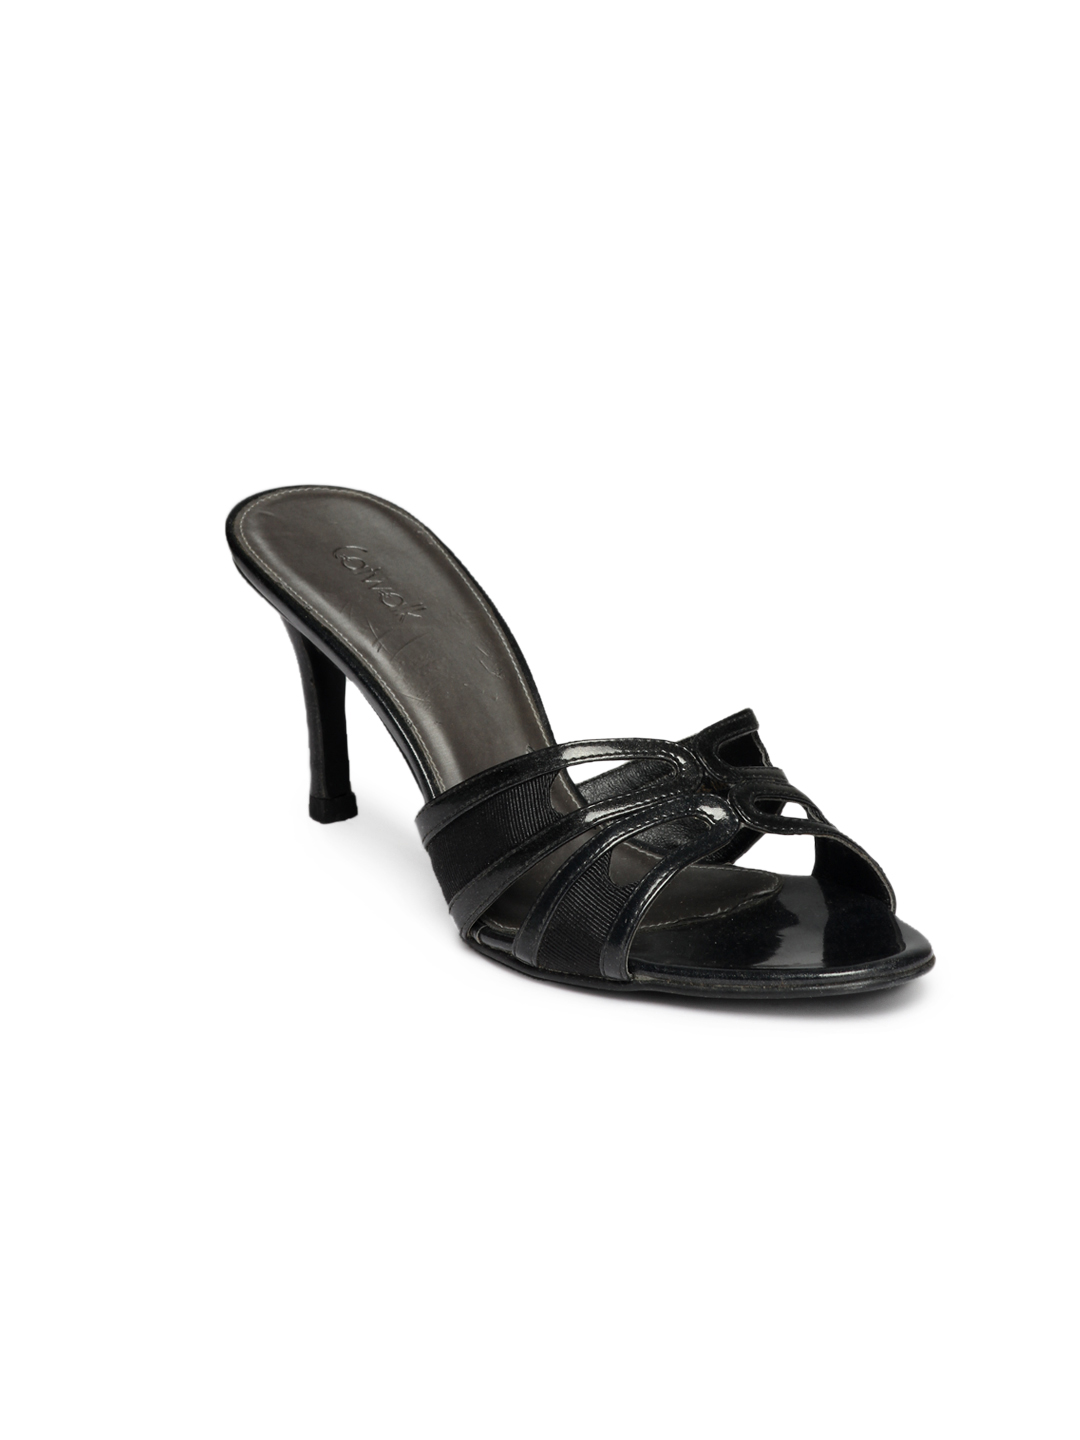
Catwalk Women Black Heels
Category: Footwear / Shoes / Heels
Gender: Women
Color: Black
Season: Summer 2016
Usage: Casual